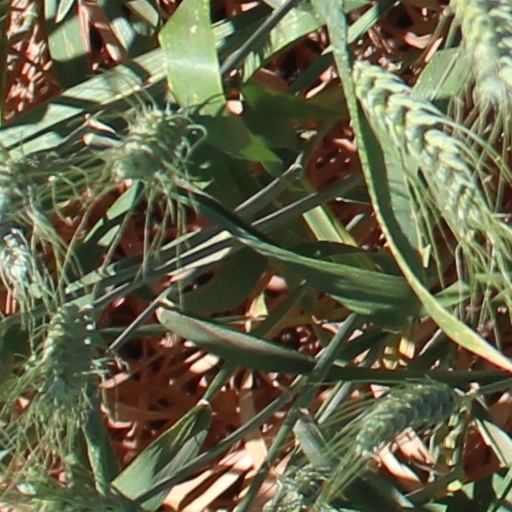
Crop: wheat